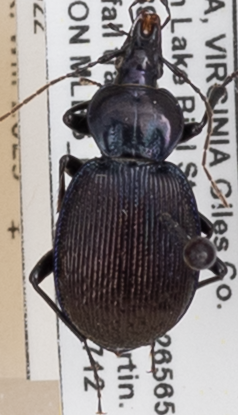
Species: Sphaeroderus stenostomus lecontei
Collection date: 2022-07-12
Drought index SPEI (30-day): -0.348
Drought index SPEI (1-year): -0.9
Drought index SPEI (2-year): -0.39